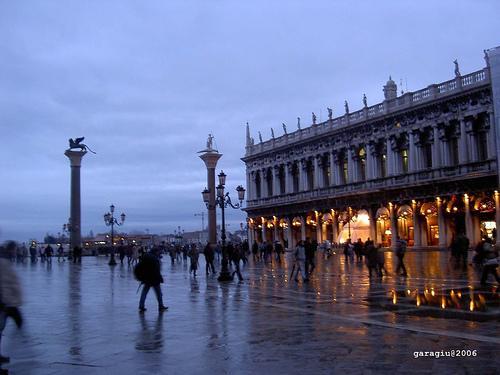
Weather: rain or strom